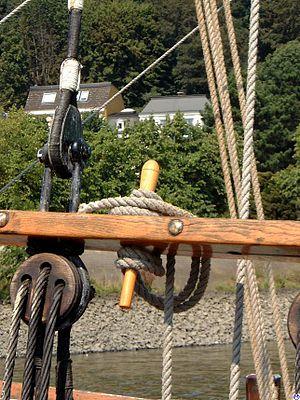
Un cabillot dans un ratelier avec une drisse